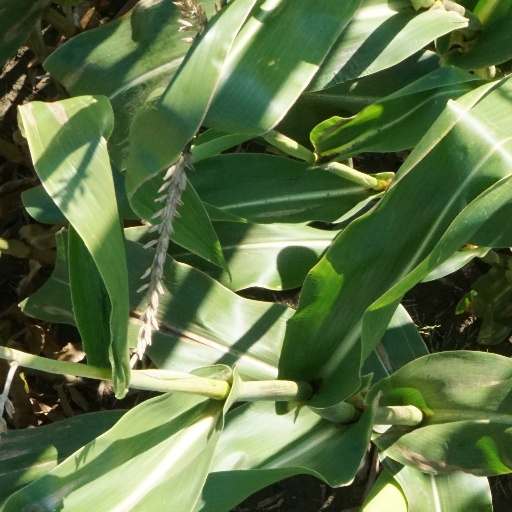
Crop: maize; corn